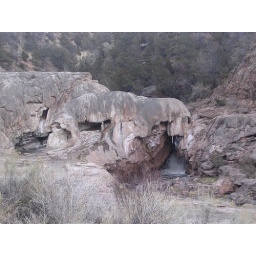
fascinating rock formation around a river